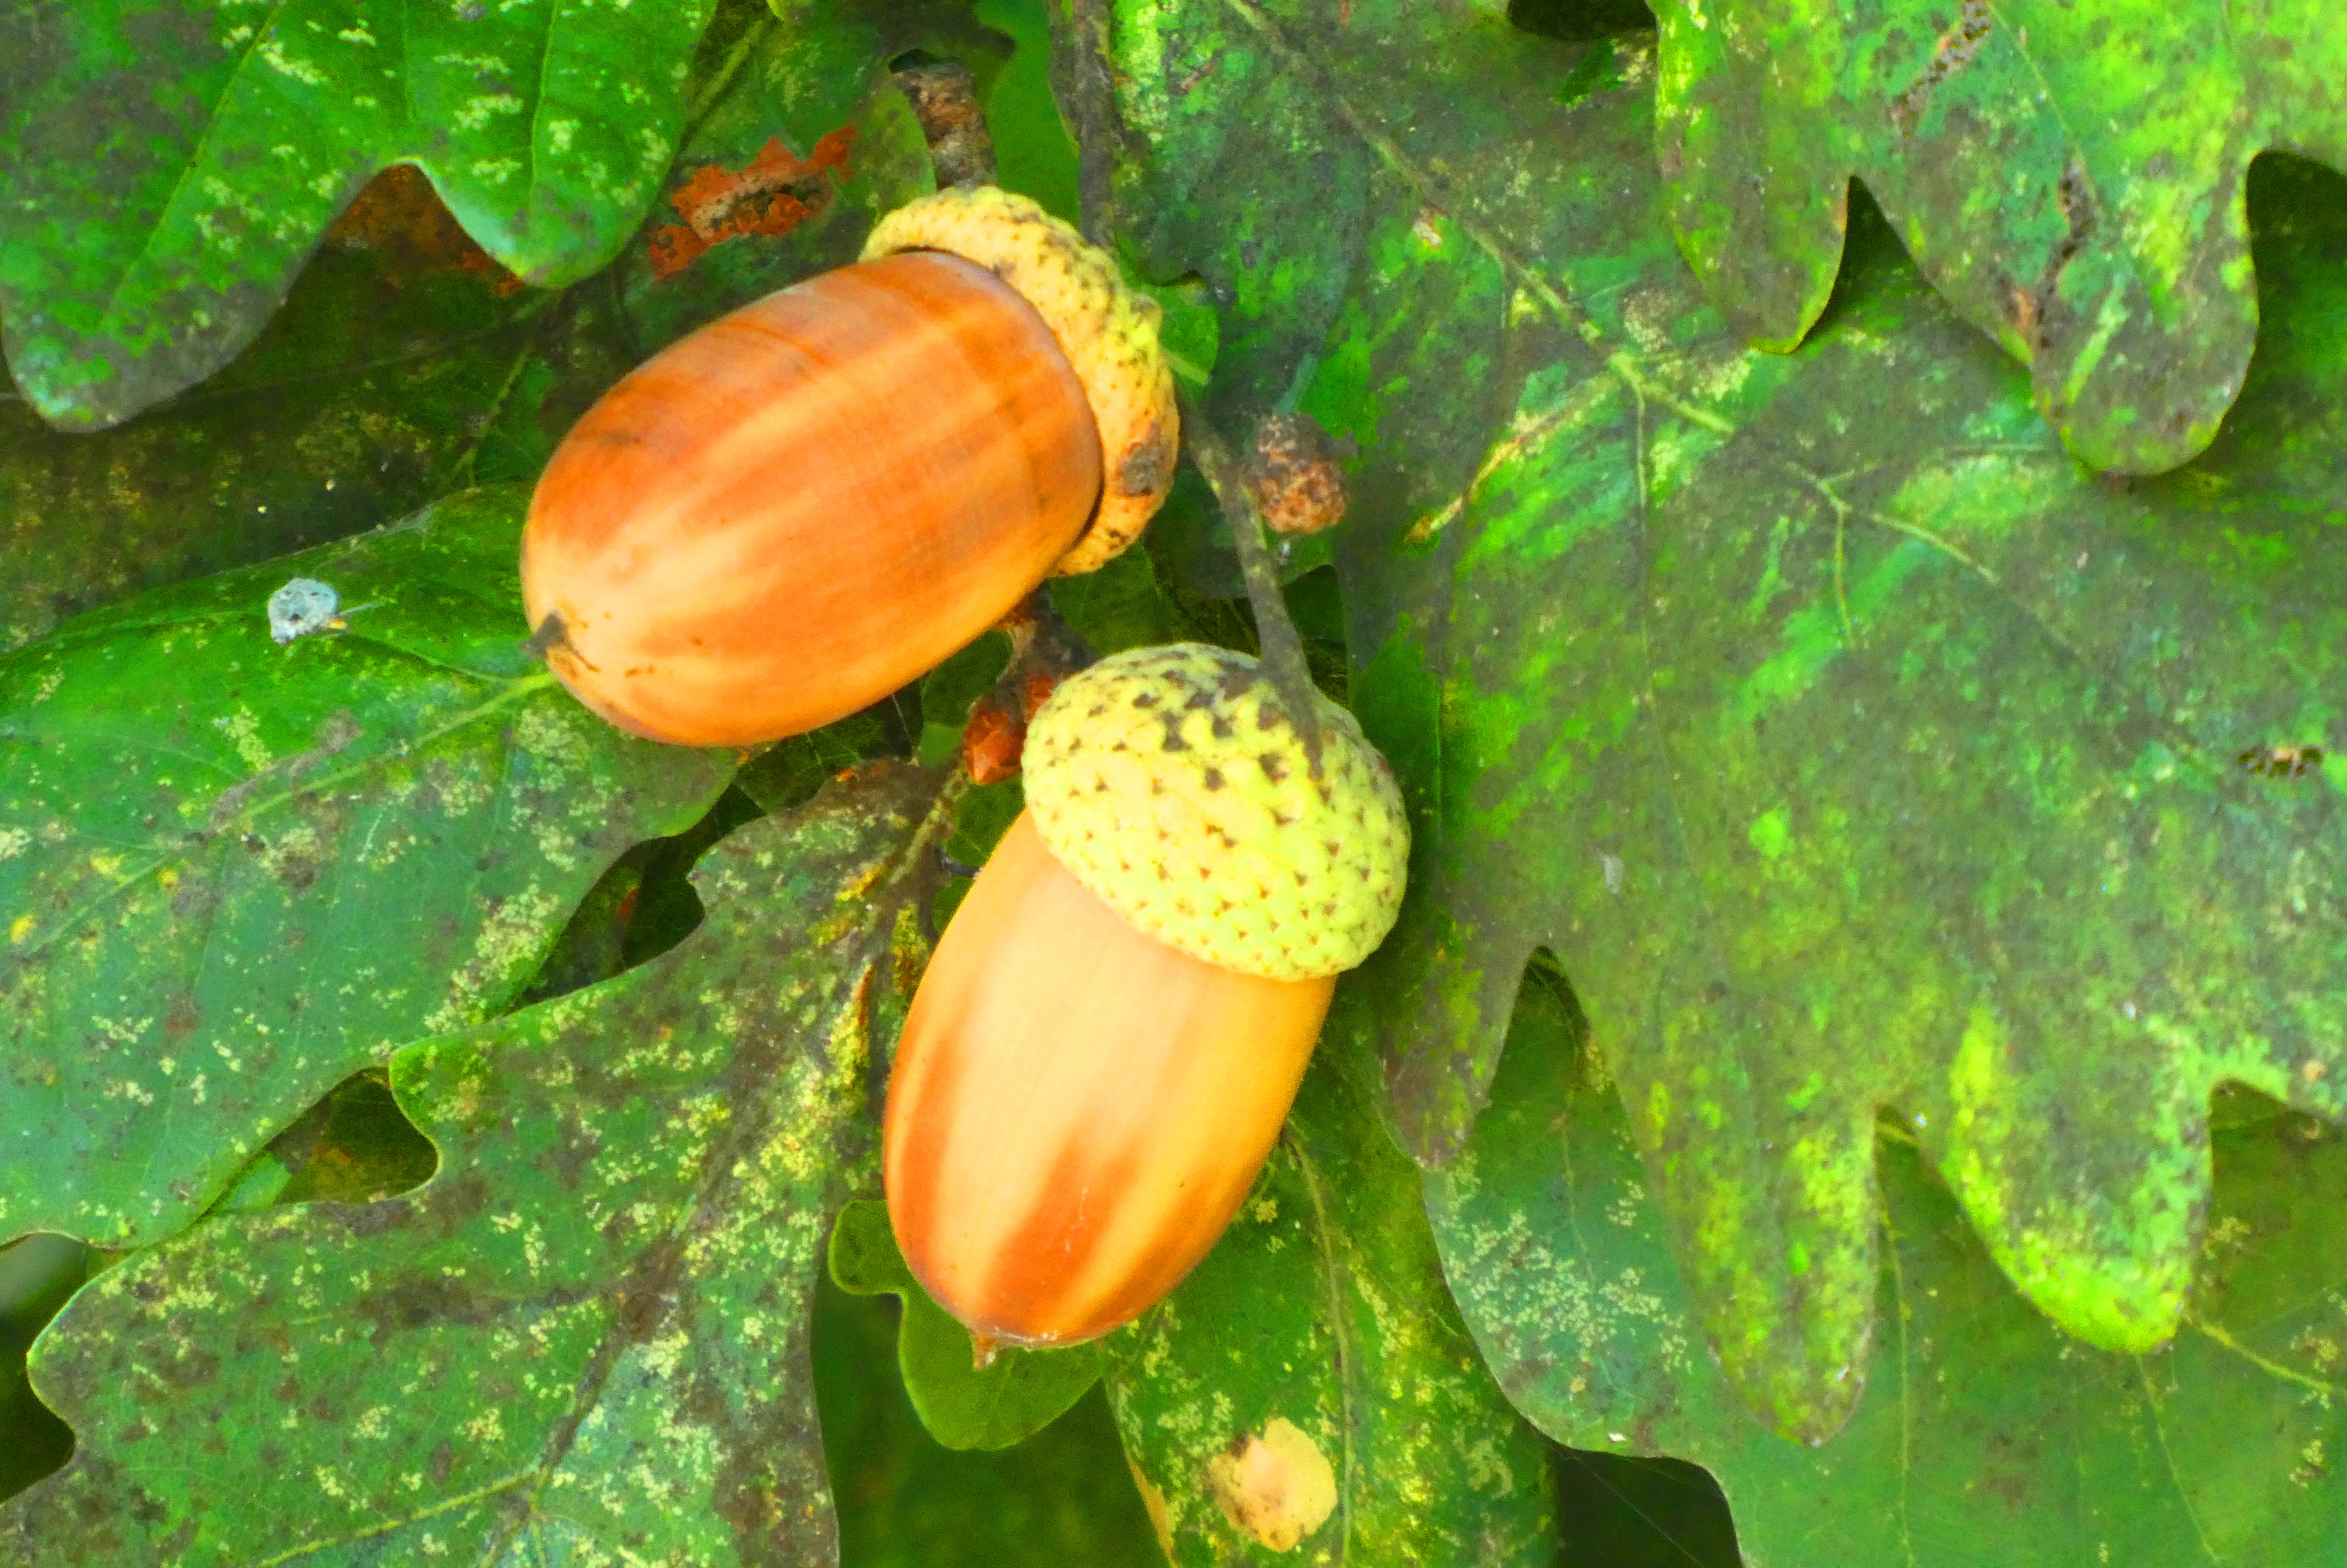
acorns, autumn, colors, fall, leaves, flora, biome, organism, acorn, cucumber gourd and melon family, tree